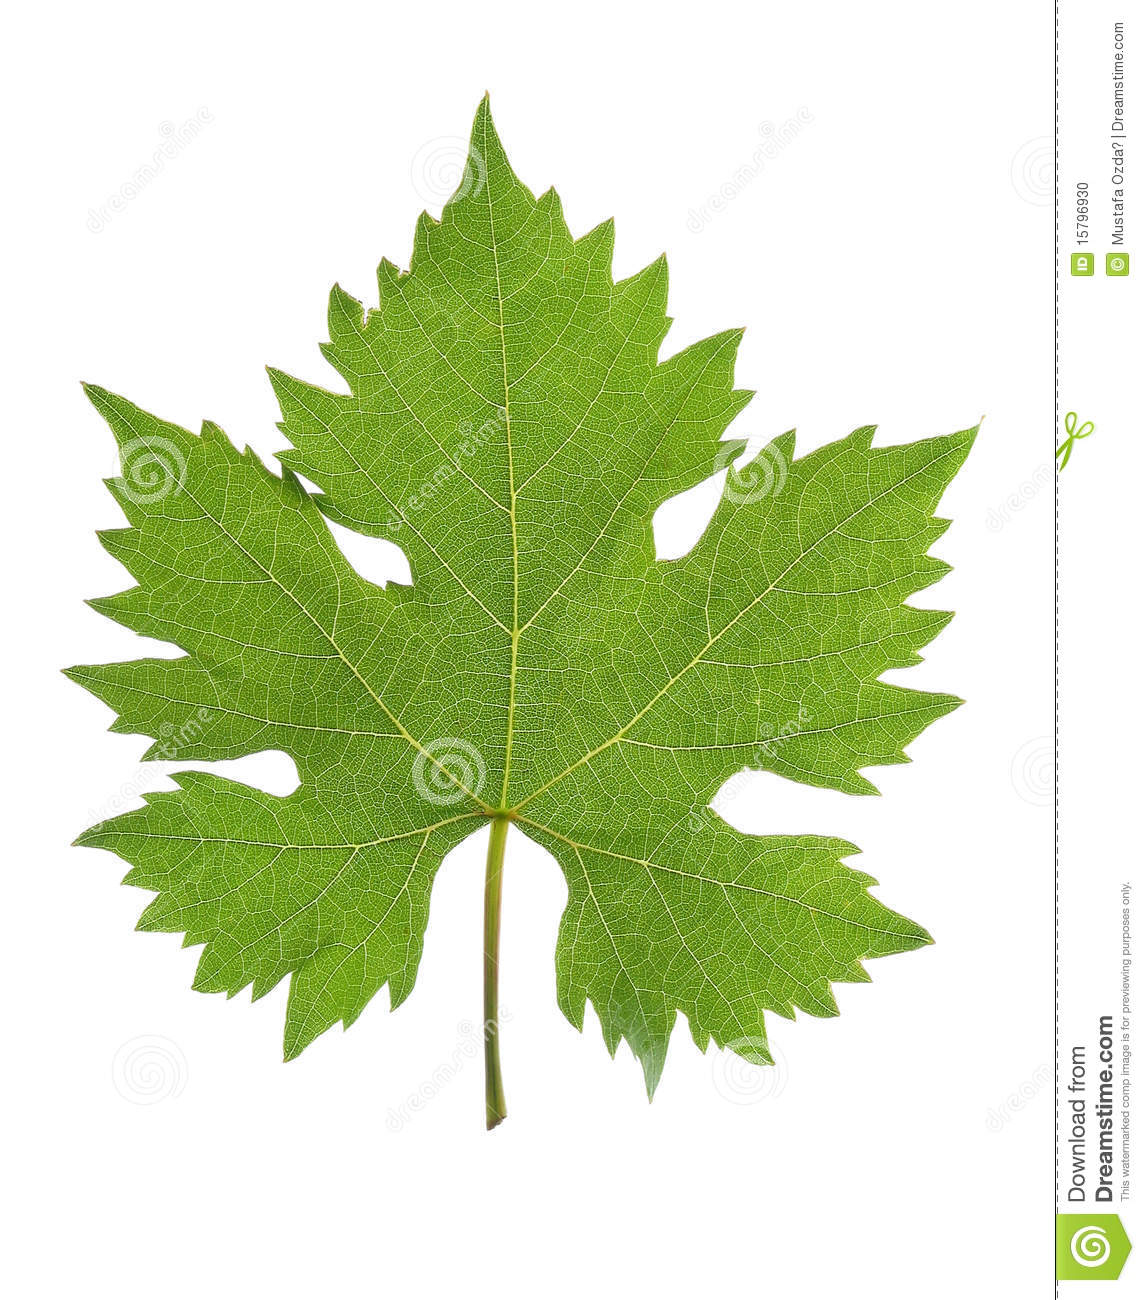
Labels: grape leaf